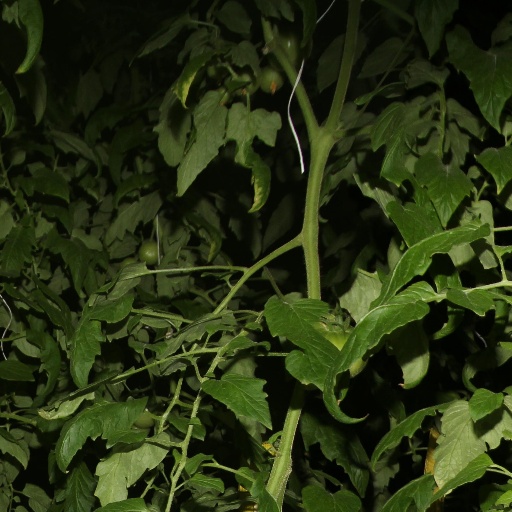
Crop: tomato